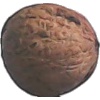
Label: Walnut 1